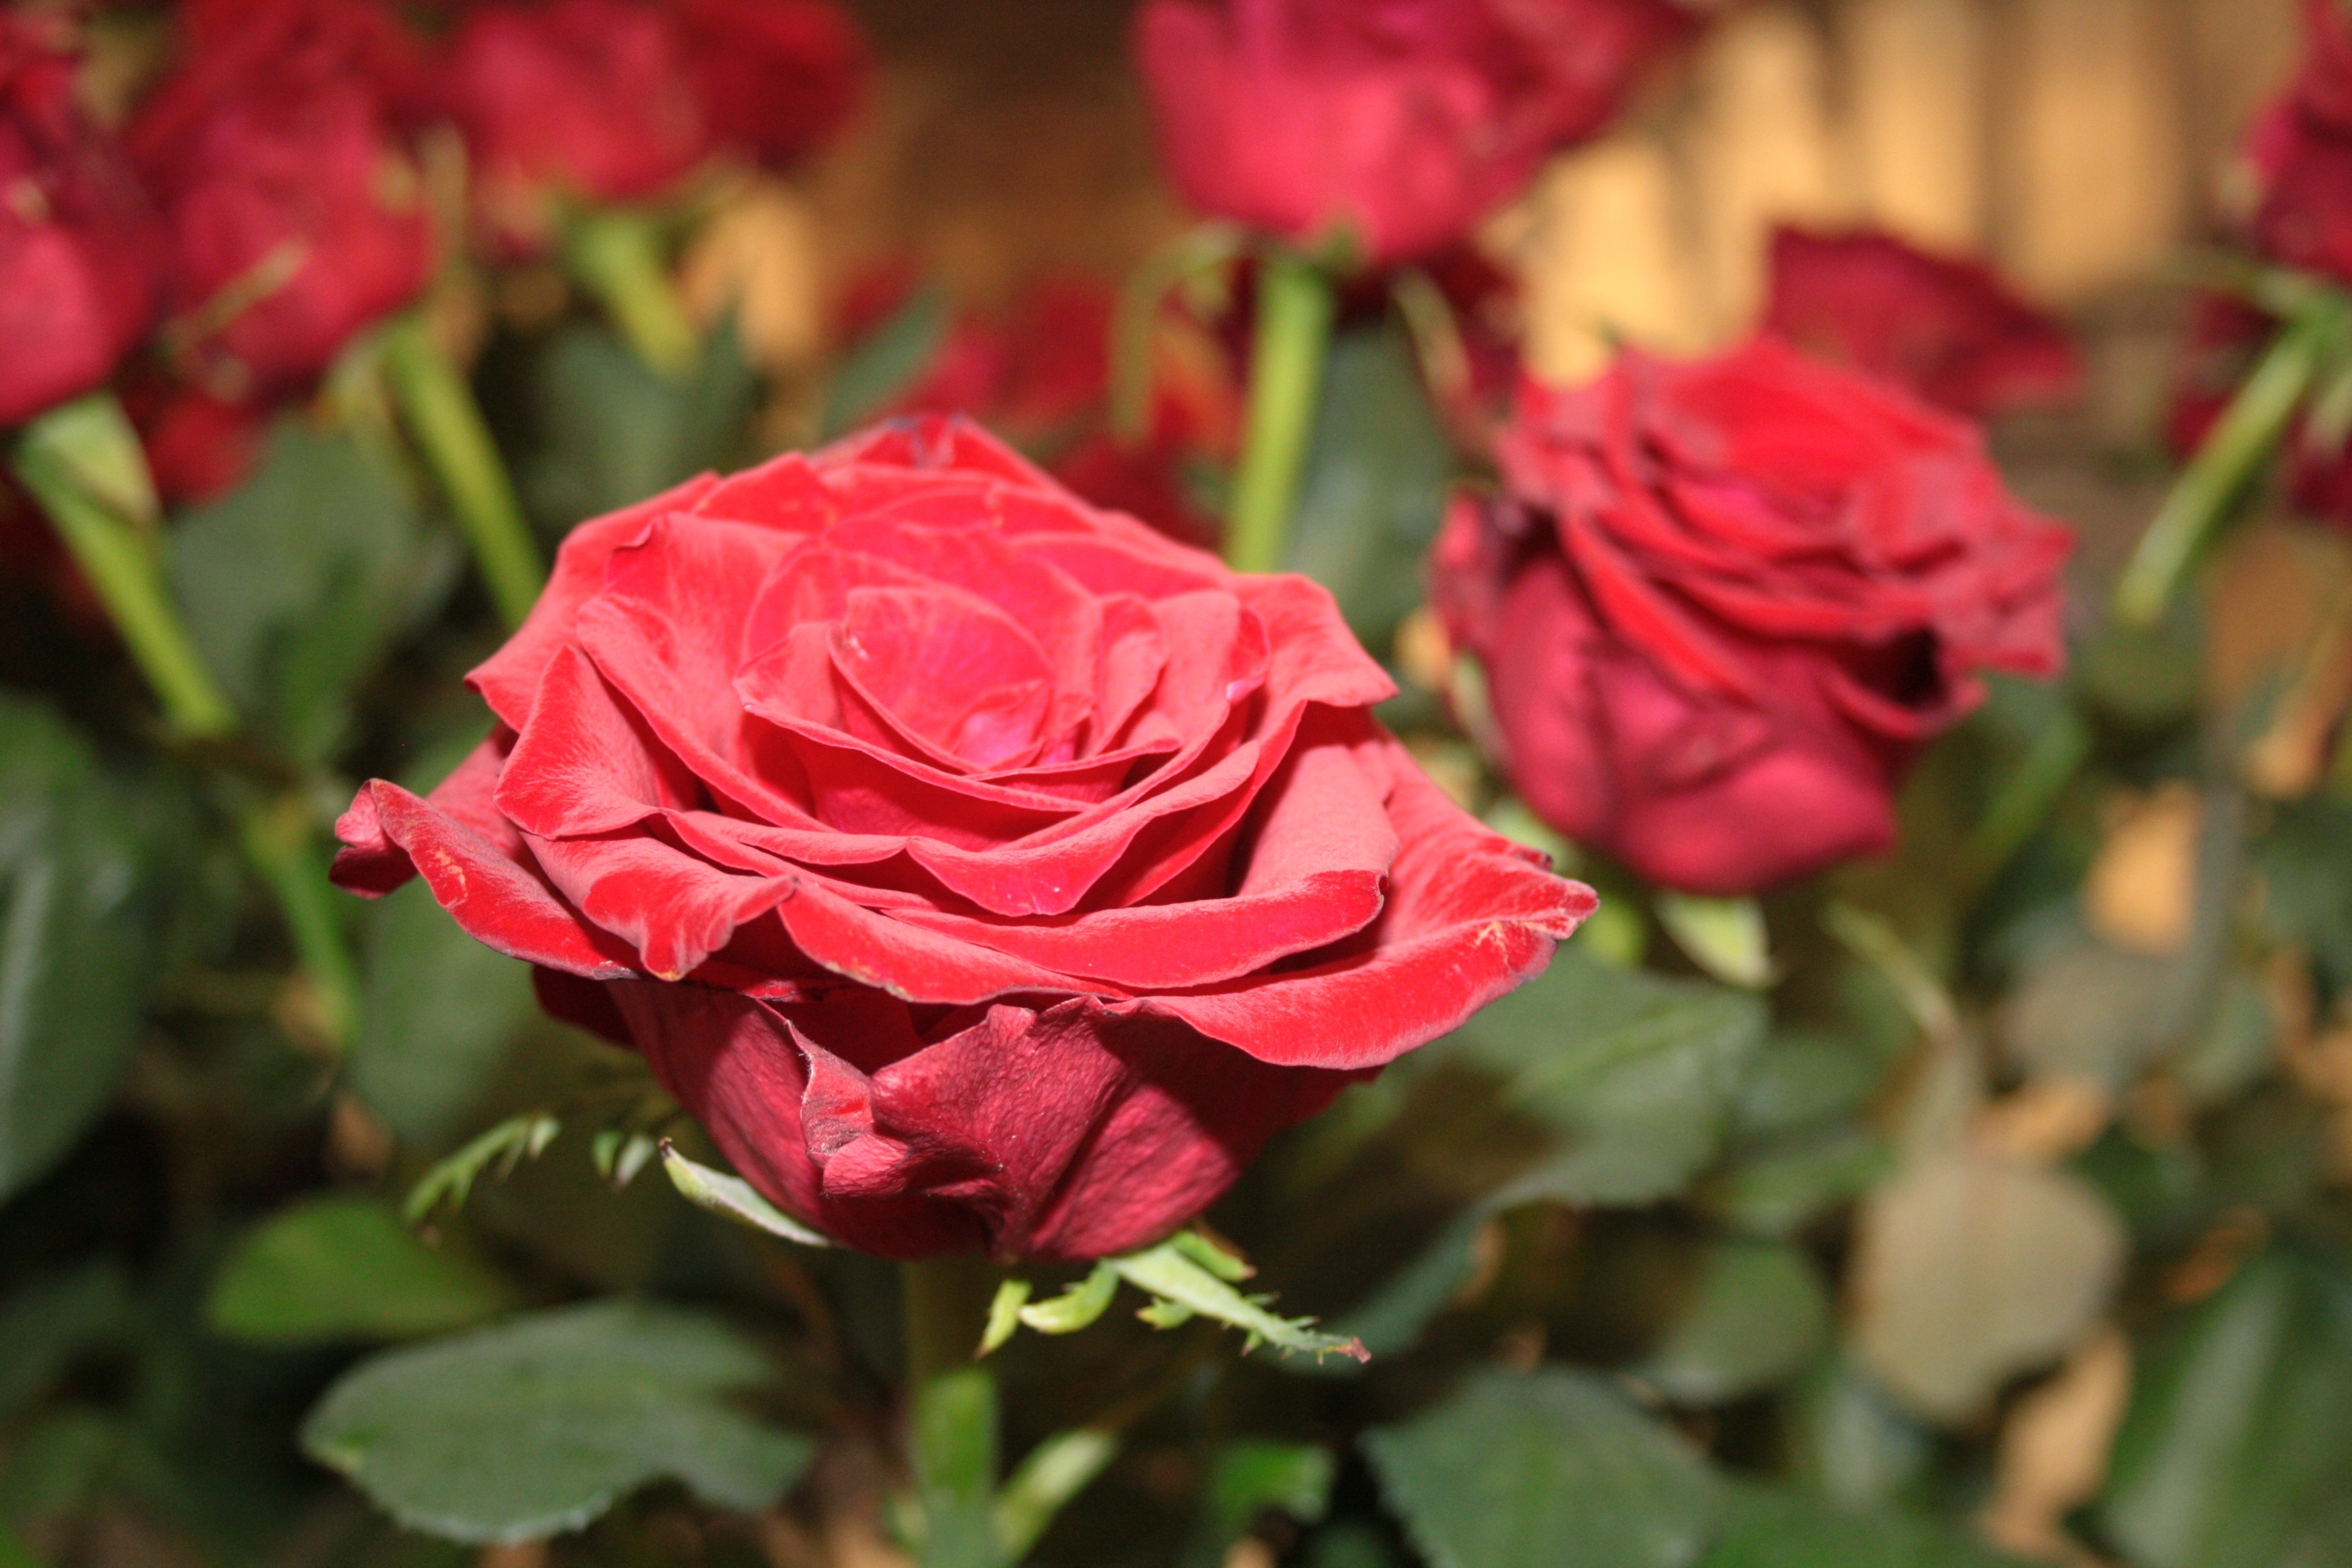
plant, flower, petal, rose, red, flora, flowers, floribunda, flowering plant, garden roses, rose family, red roses, annual plant, land plant, rosa centifolia, rose order